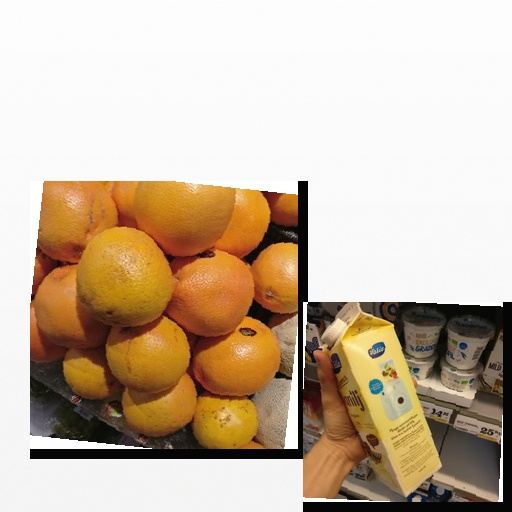
Food items: vanilla_yoghurt, red_grapefruit